Toon Brusselers

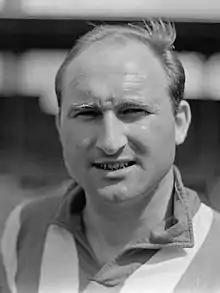
Brusselers in 1961

Toon Brusselers (7 July 1933 – 20 May 2005) was a Dutch footballer. He played in four matches for the Netherlands national football team from 1955 to 1962. He was also named in Netherlands's squad for the qualification tournament for the 1958 FIFA World Cup.